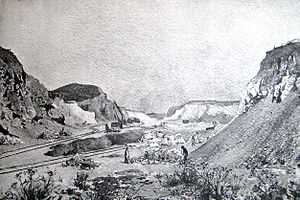
Faxe Kalkbrud
Faxe Kalkbrud i slutningen af 1800-tallet
Faxe Kalkbrud i slutningen af 1800-tallet
Faxe Kalkbrud er et kalkbrud i udkanten af Faxe. Brydningen startede i begyndelsen af 1200-tallet. I 1600-tallet suppleredes med kalkbrænding. Kalkbruddet er cirka 150 hektar stort og 45 meter dybt. Det ligger side om side med Faxe by, der ligger vest for kalkbruddet.